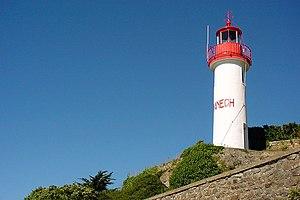
Le phare de Port Manec'h ou phare de Beg ar Vechen est situé sur la pointe du même nom à l’embouchure de la rivière Aven et face à celle de la rivière Bélon sur la commune de Névez.